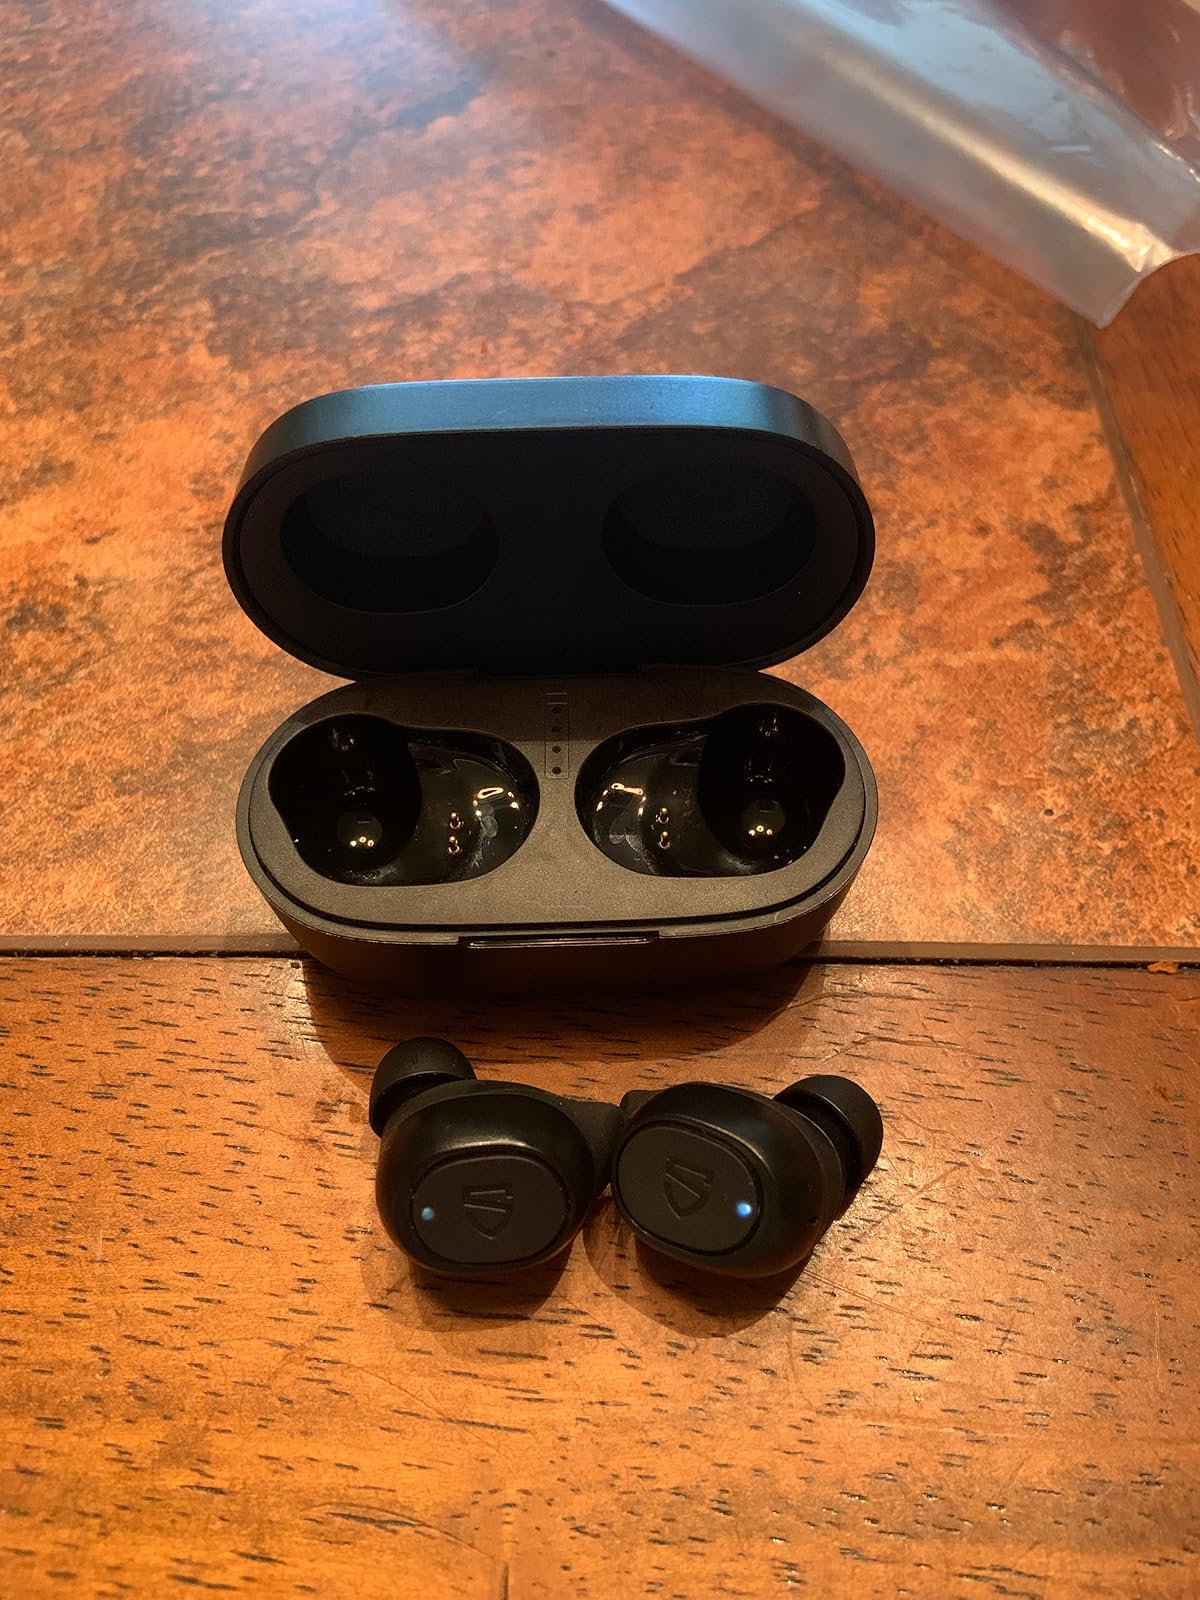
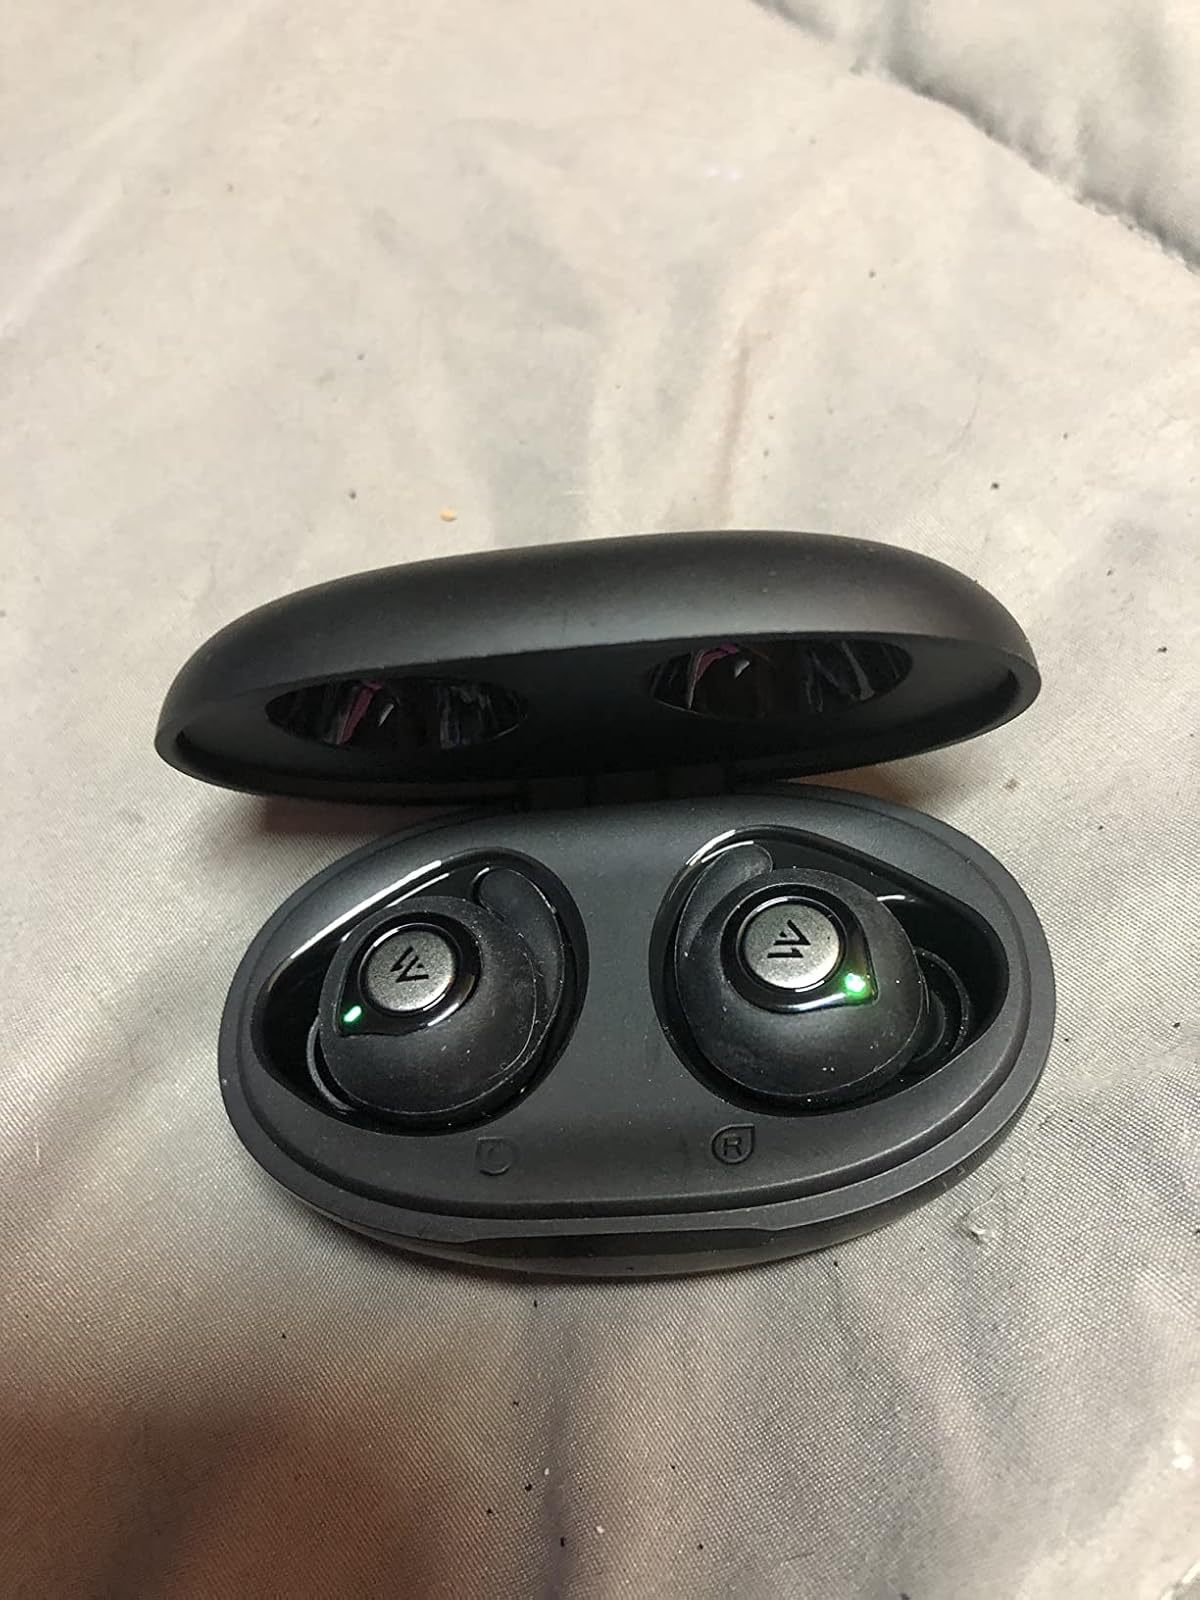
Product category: earbuds
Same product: no